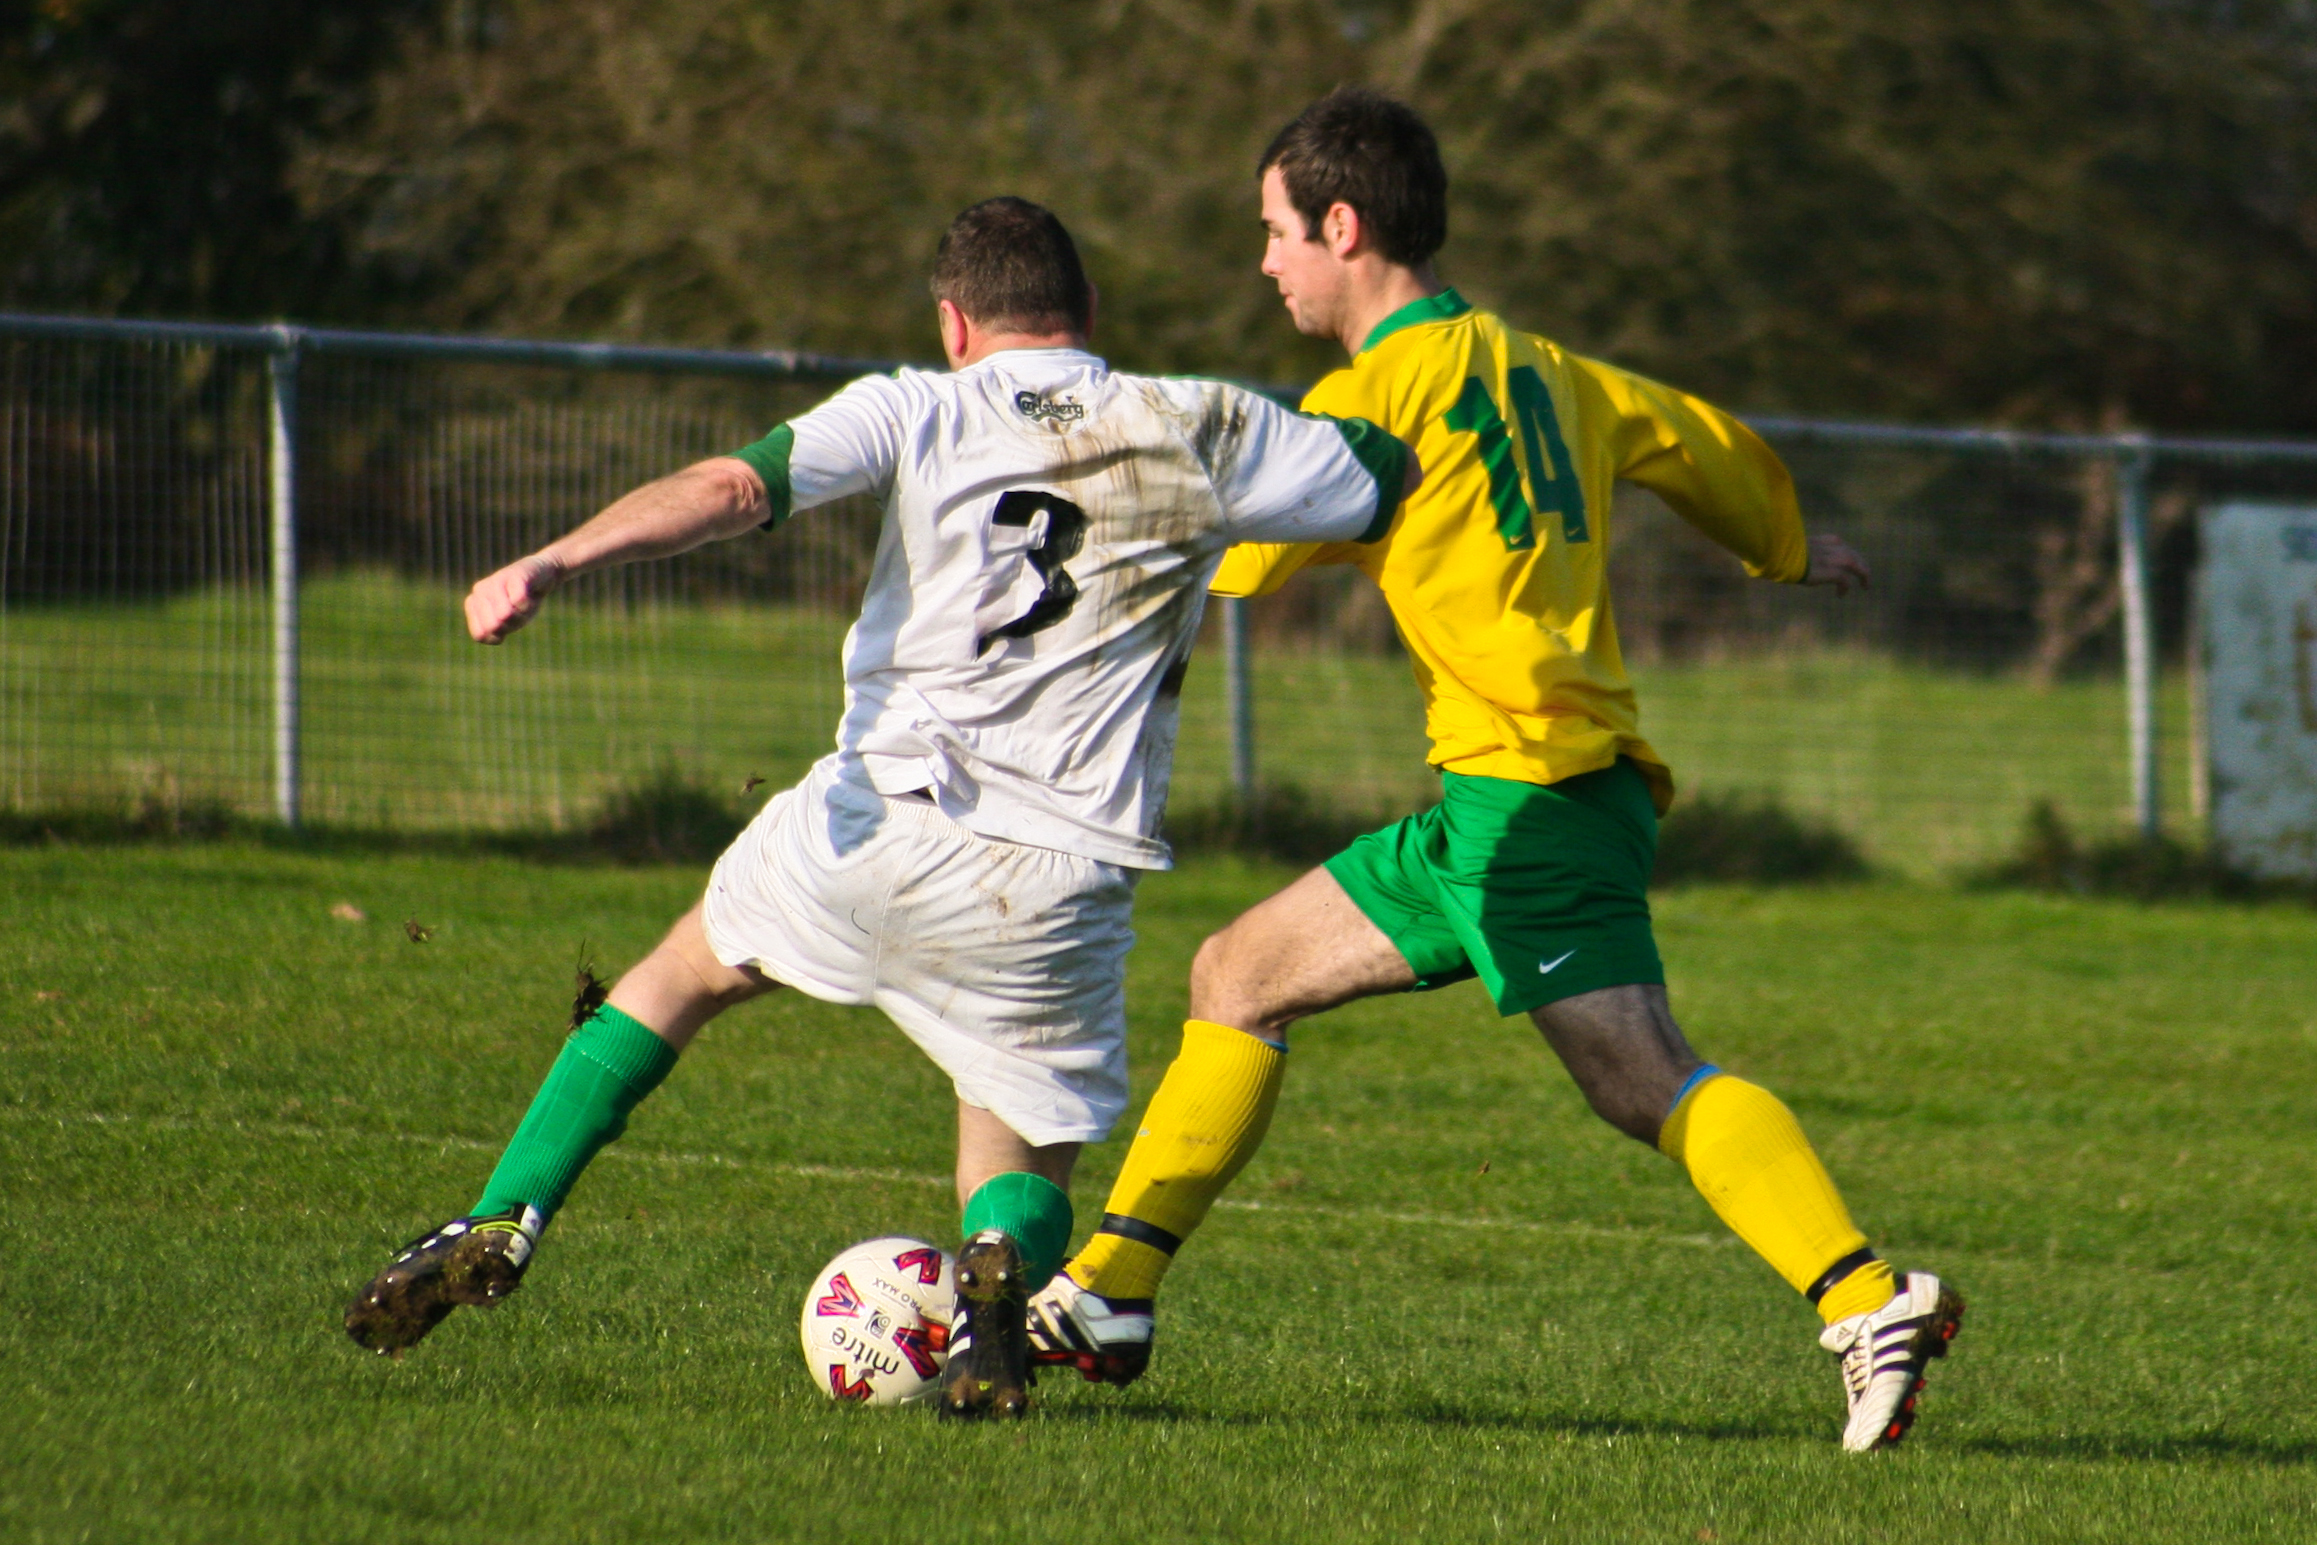
sport, game, run, soccer, player, team, sports, ball, match, tournament, footbal, tackle, football player, ball game, team sport